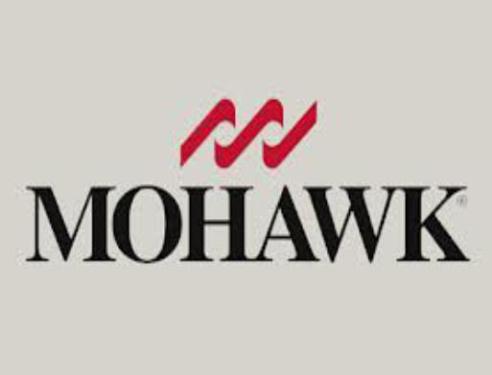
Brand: mohawk-1
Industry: Leisure